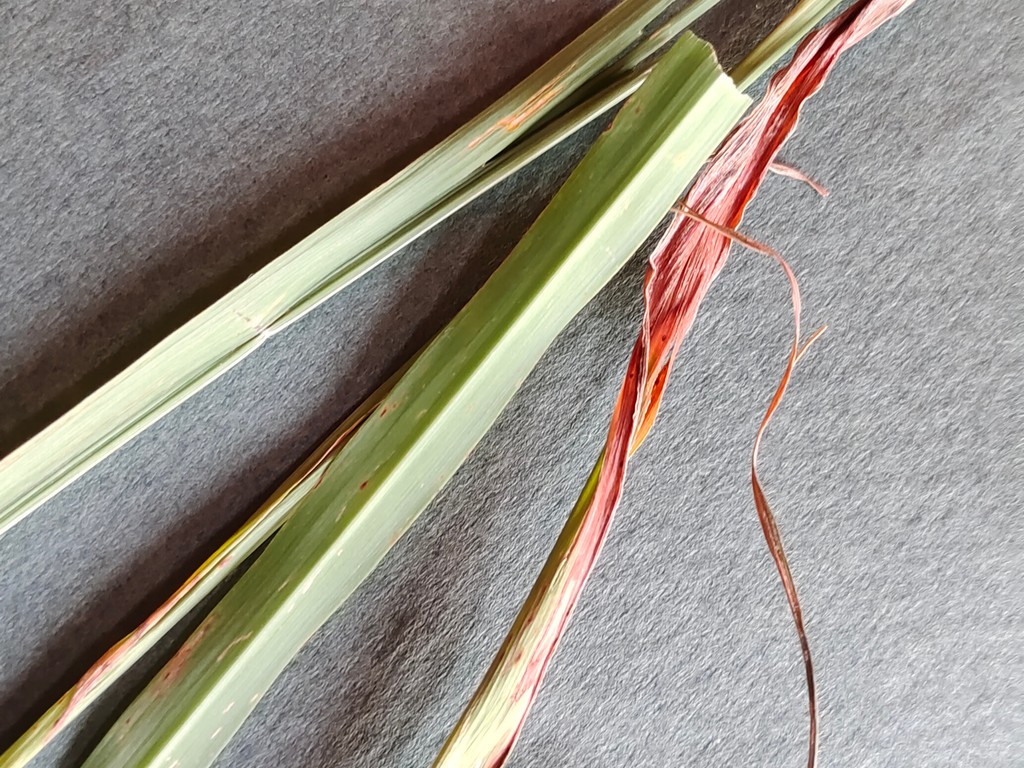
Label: Unhealthy